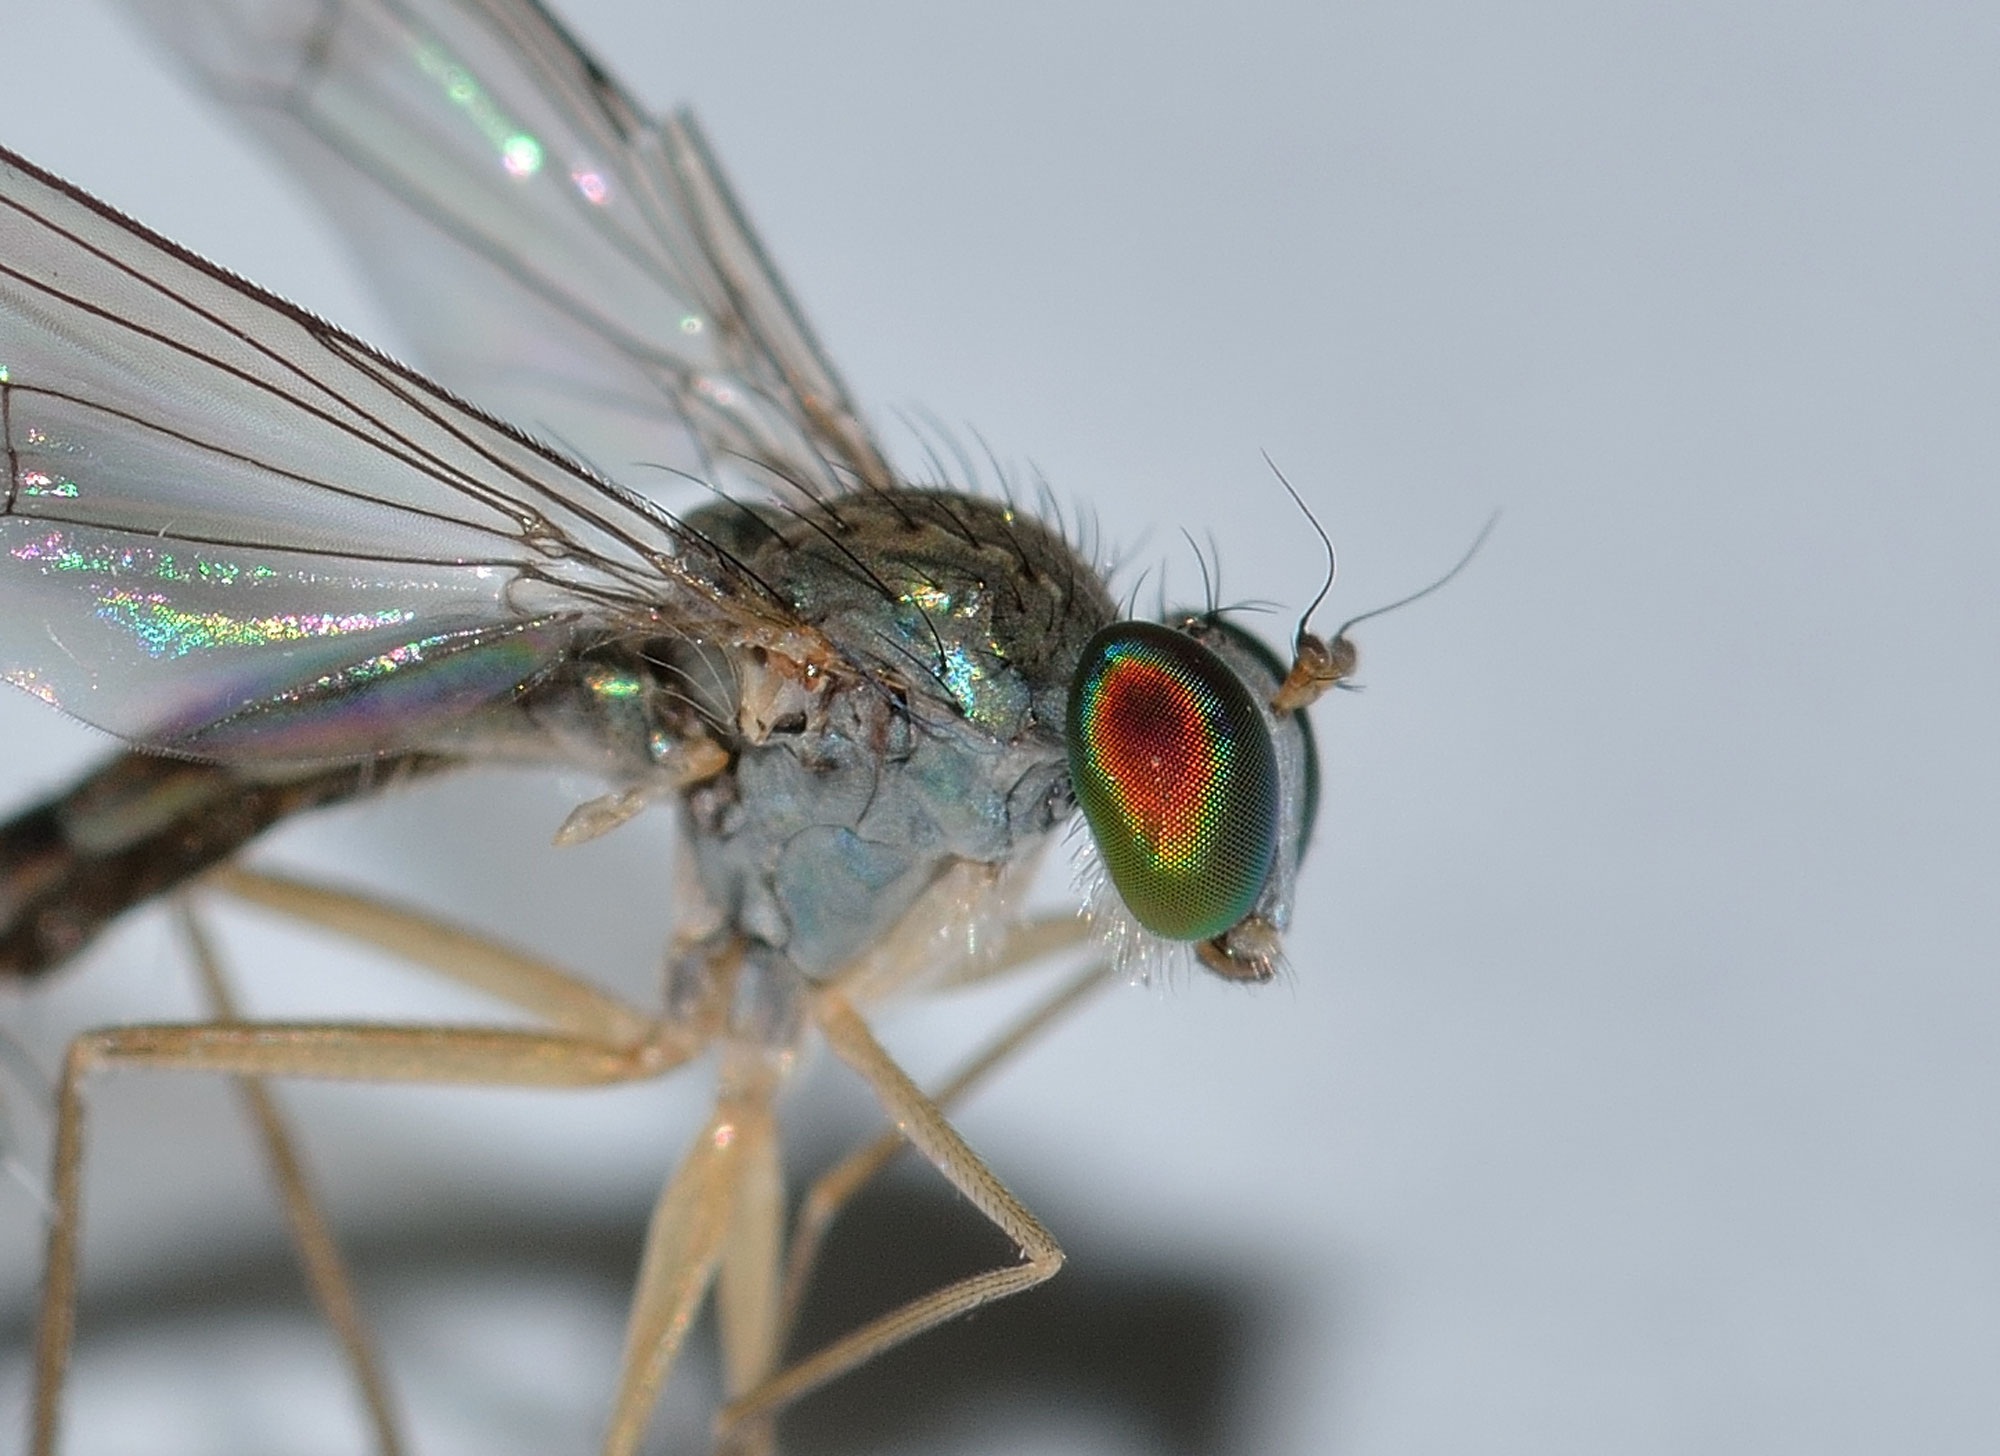
wing, photography, fly, insect, fauna, invertebrate, close up, insects, moscow, pest, diptera, macro photography, arthropod